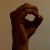
The image shows a hand gesture representing the letter 'O' in Indian Sign Language.